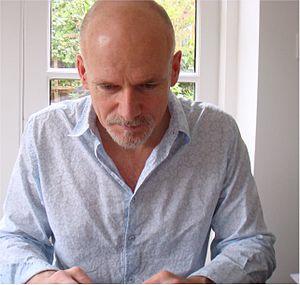
Jon Courtenay Grimwood, né en 1953 à La Valette sur l'île de Malte, est un écrivain britannique de science-fiction et de fantasy.